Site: brandenburg
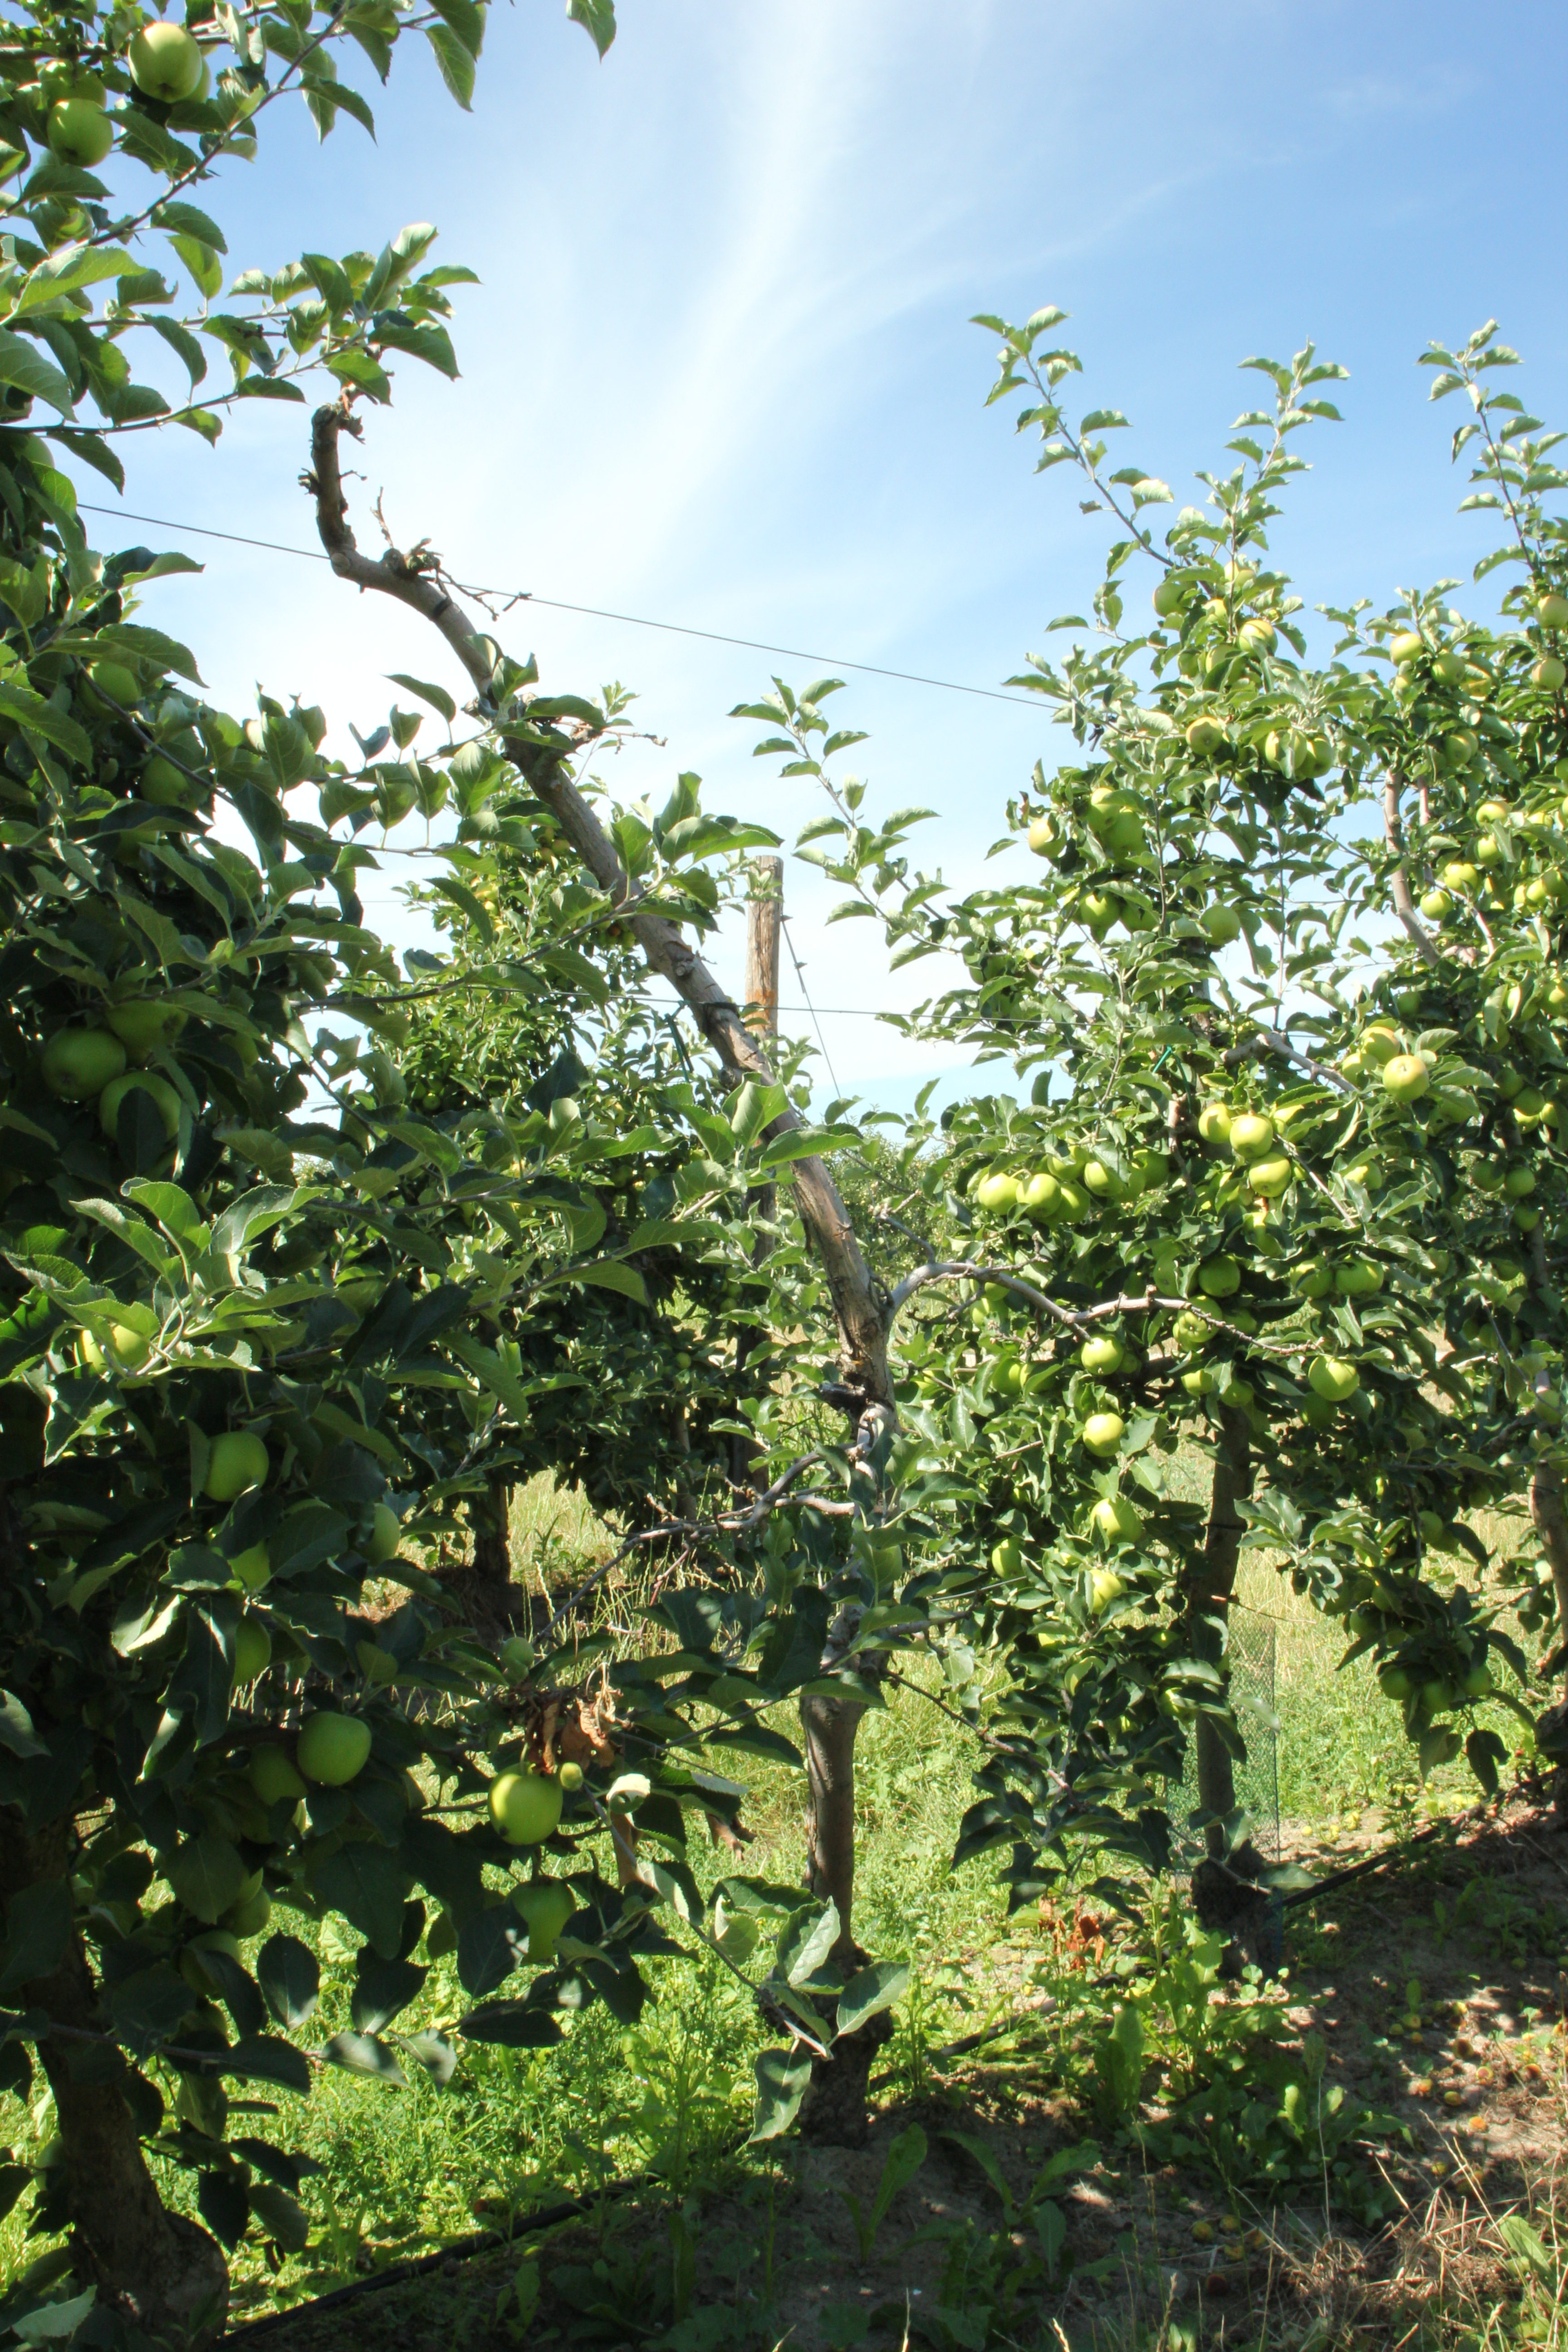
Growth stage (BBCH 77): Development of fruit